Santa Maria Maddalena, Lodi

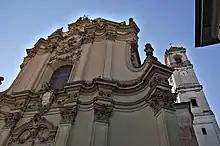
Facade of church

Santa Maria Maddalena, also called the "Chiesa della Maddalena", is a late Baroque-style Roman Catholic church located on via Maddalena in central Lodi, Lombardy, Italy.